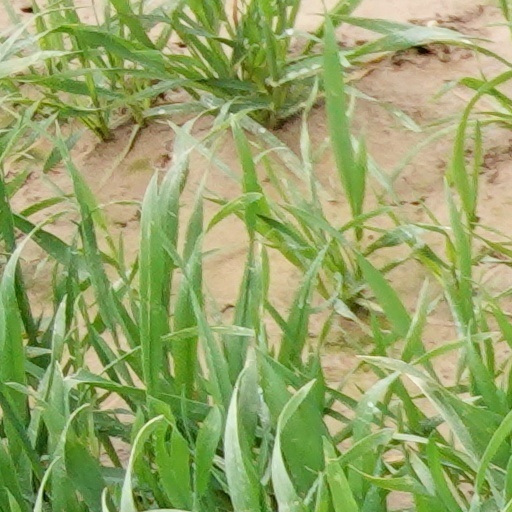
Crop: wheat